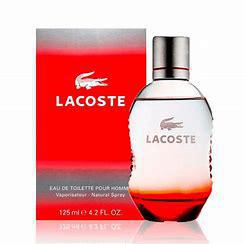
Brand: Lacoste
Model: 100